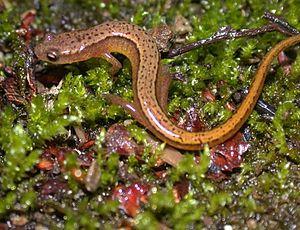
Eurycea bislineata, la Salamandre à deux lignes est une espèce d'urodèles de la famille des Plethodontidae.